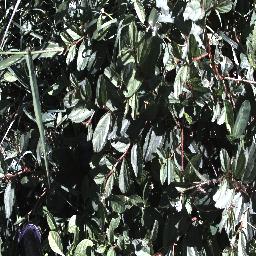
Label: chinee_apple